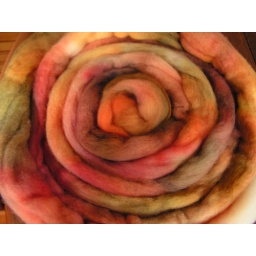
Soft as a baby's bum organic merino cross top in gold, sage, rose and a touch of brown.